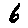
Label: 6